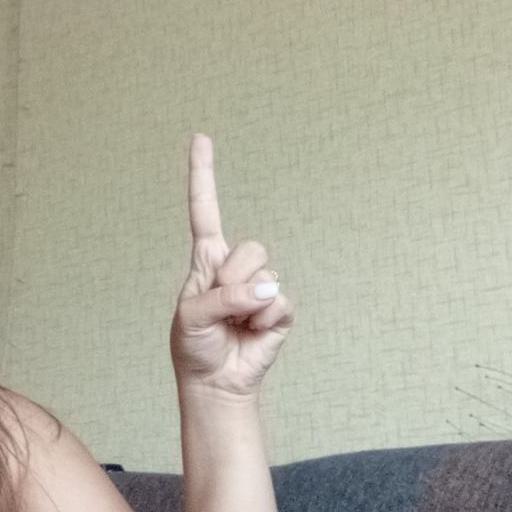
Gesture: one